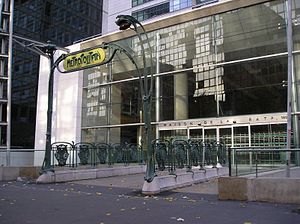
RATP
Indgangspartiet til RATPs hovedsæde i 12e arr., med klassiske Jugendstils metronedgang
Régie autonome des transports parisiens, er et statsejet selskab der siden 1949 har stået for driften af den offentlige trafik i Paris og omegn. RATP driver både metro, sporvogne og busser samt, i samarbejde med de franske statsbaner også regionaltogene RER i Paris. RATP driver desuden, under navnet RATP Group, offentlige transportaktiviteter i 14 lande udover Frankrig. I Paris opererer RATP under sit eget navn, men på vegne af Syndicat des transports d'Île-de-France, der er den øverste myndighed.